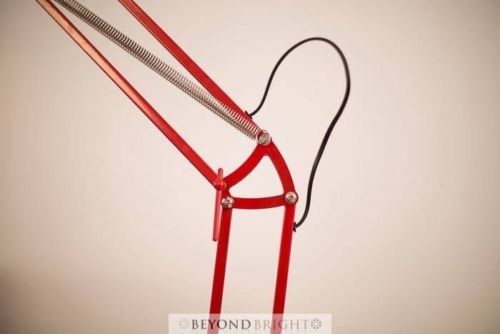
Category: lamp